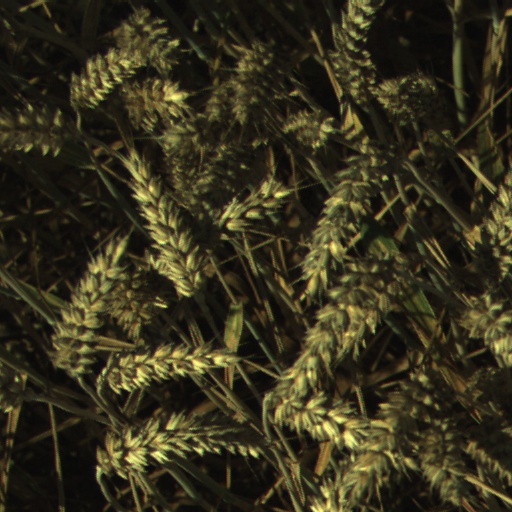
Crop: wheat